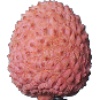
Label: Lychee 1